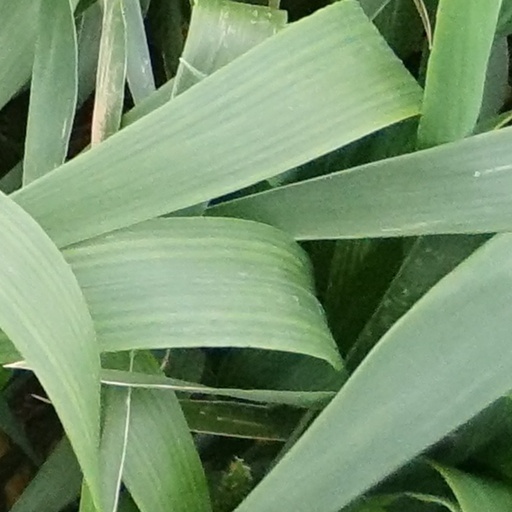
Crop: wheat